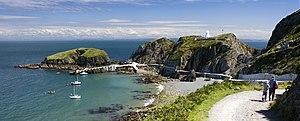
Le phare sud de Lundy est un phare situé au sud de l'île Lundy dans le canal de Bristol du comté de Devon en Angleterre. Il est couplé au phare nord de Lundy et remplacent le vieux phare de Lundy.